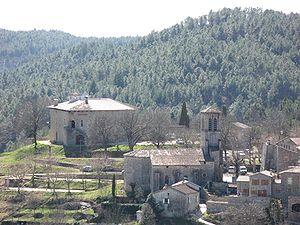
Village de Joannas (Ardèche)
Joannas est une commune française, située dans le département de l'Ardèche en région Auvergne-Rhône-Alpes.